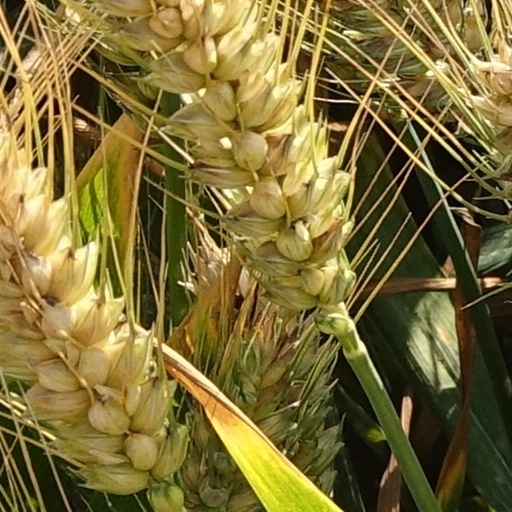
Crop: wheat